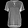
Label: Shirt